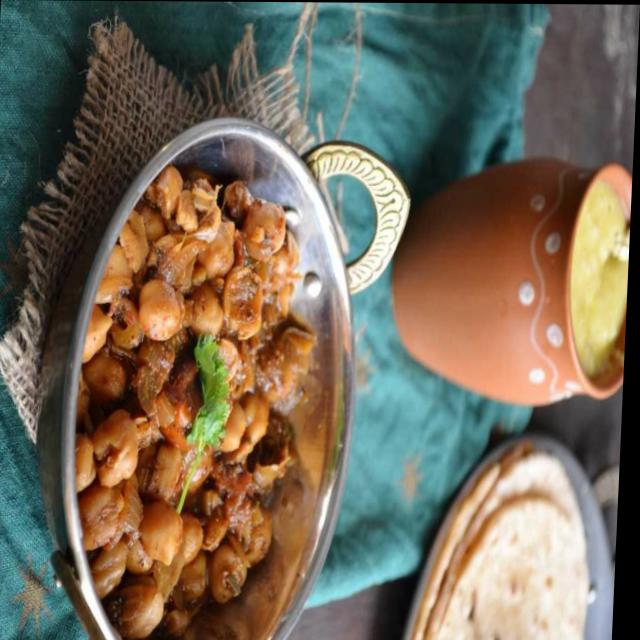
Dish: chole